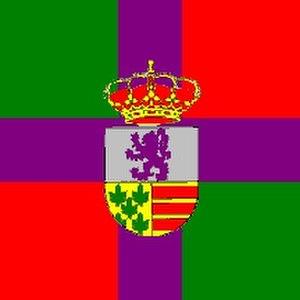
Salvaleón est une commune d’Espagne, dans la province de Badajoz, communauté autonome d'Estrémadure.